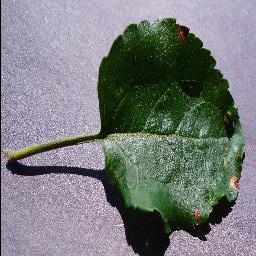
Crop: apple
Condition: black_rot